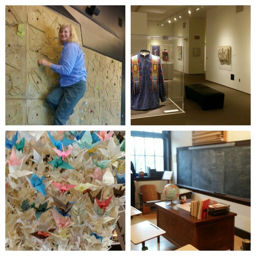
museum for the science and the arts located .